Ongole cattle

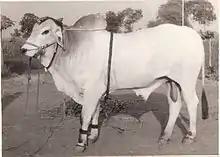
Ongole bull reared by Sri D T Moses of Pernamitta. This Bull won AP State Award and also the first prize at " Southern regional live stock and poultry show", Palghat, Kerala - 1988.

Ongole cattle as called as Ongolu Gitta are an indigenous cattle breed that originates from Prakasam District in the state of Andhra Pradesh in India. The breed derives its name from the place the breed originates from, Ongole. The Ongole breed of cattle, "Bos indicus", is in great demand as it is said to possess resistance to both foot and mouth disease and mad cow disease. These cattle are commonly used in bull fights in Mexico and some parts of East Africa due to their strength and aggressiveness. They also participate in traditional bull fights in Andhra Pradesh and Tamil Nadu. Cattle breeders use the fighting ability of the bulls to choose the right stock for breeding in terms of purity and strength. The mascot of the 2002 National Games of India was Veera, an Ongole Bull.